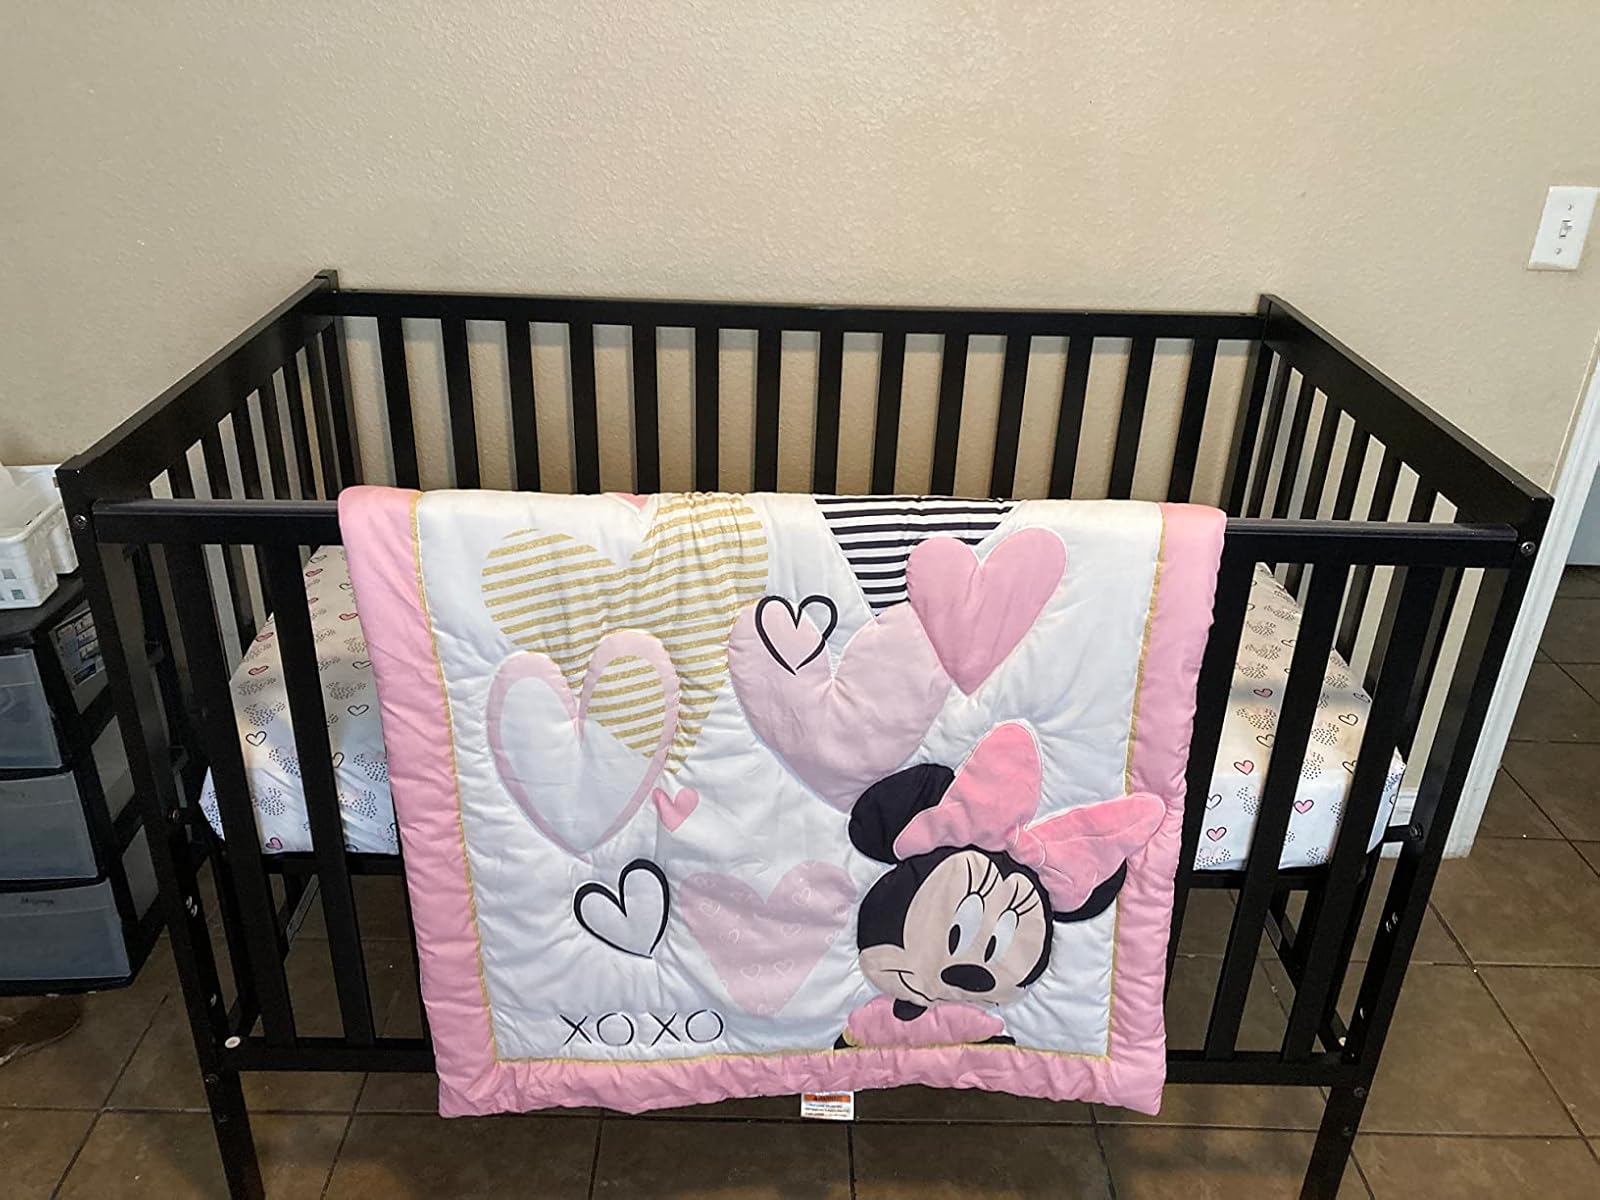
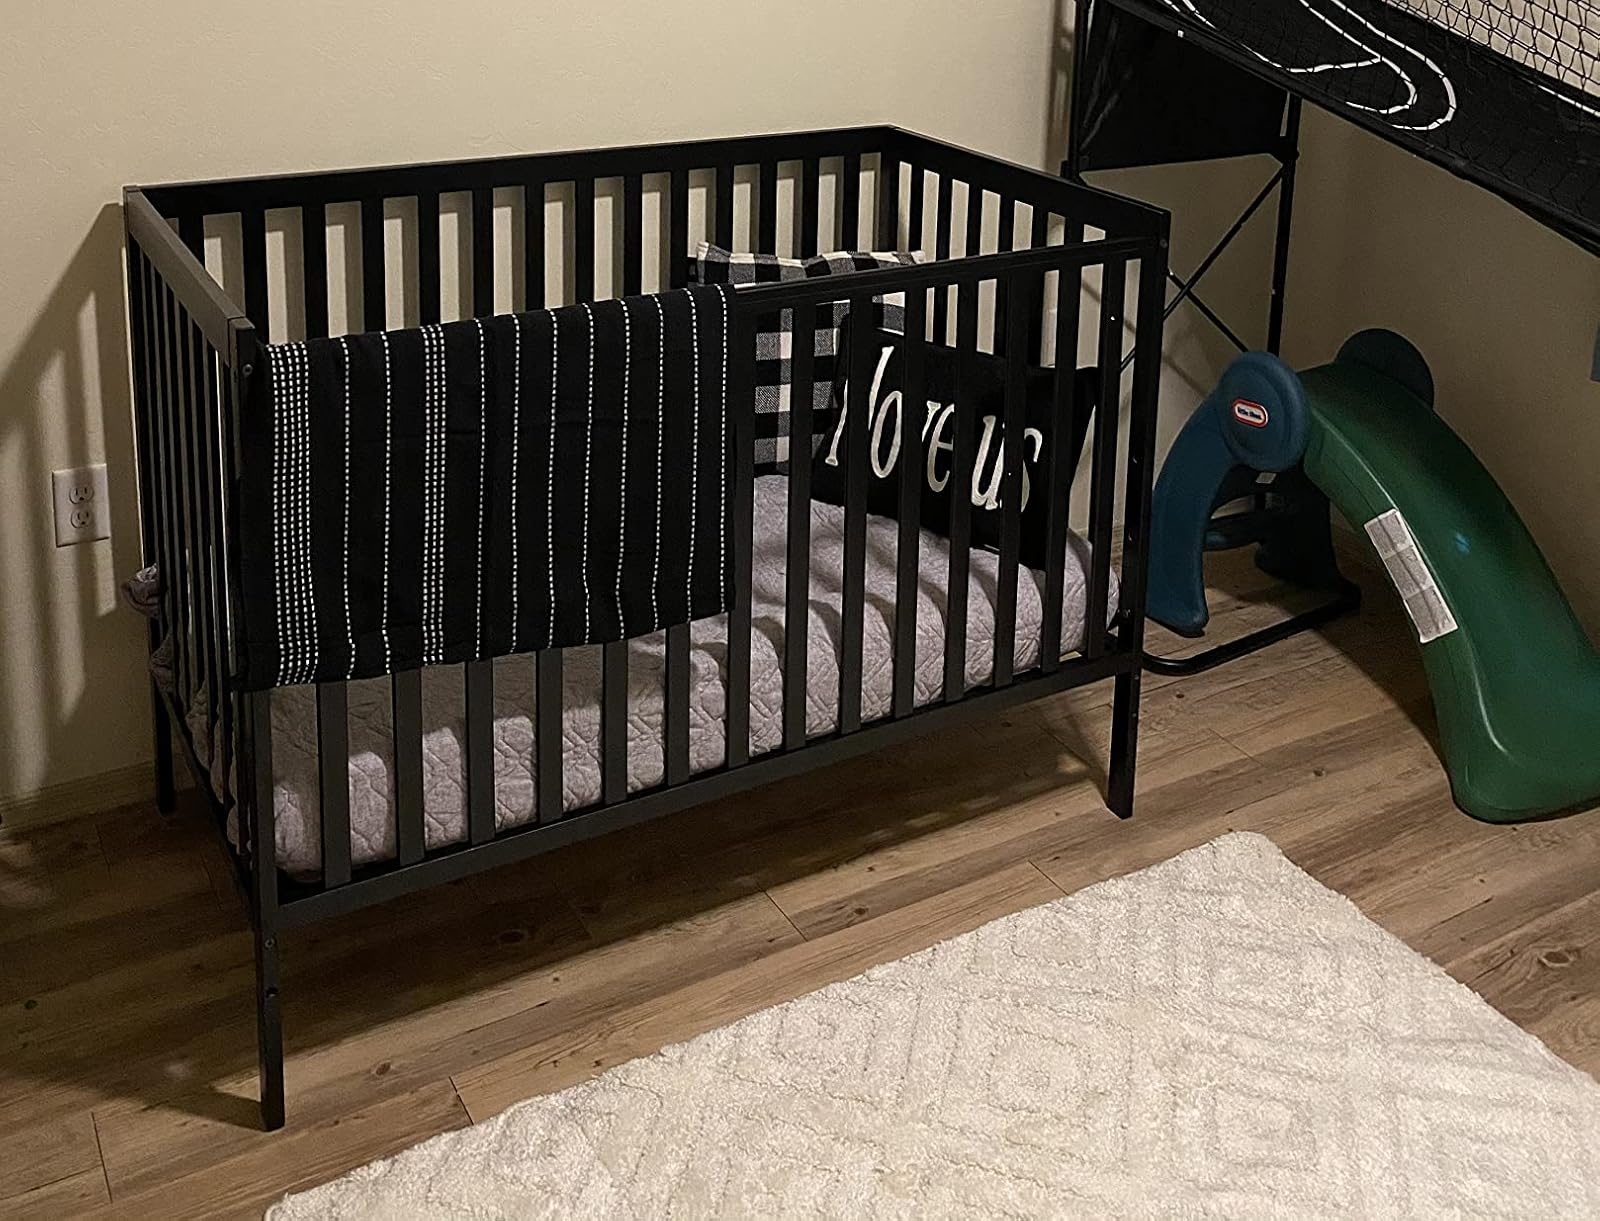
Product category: products_crib
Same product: yes